Quantum group

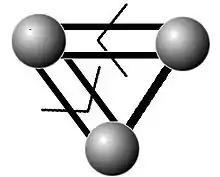
A rank 3 Dynkin diagram associated to a finite-dimensional Nichols algebra

S. L. Woronowicz introduced compact matrix quantum groups. Compact matrix quantum groups are abstract structures on which the "continuous functions" on the structure are given by elements of a C*-algebra. The geometry of a compact matrix quantum group is a special case of a noncommutative geometry.